The Toynbee Convector (short story collection)

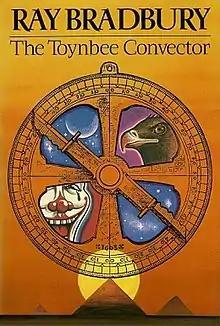
dust-jacket from the first edition

The Toynbee Convector is a short story collection by American writer Ray Bradbury. Several of the stories are original to this collection. Others originally appeared in the magazines "Playboy", "Omni", "Gallery", "Ellery Queen's Mystery Magazine", "Woman's Day", and "Weird Tales".